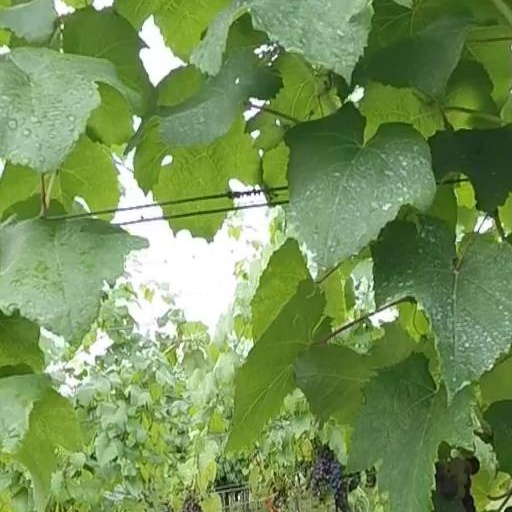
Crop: grape